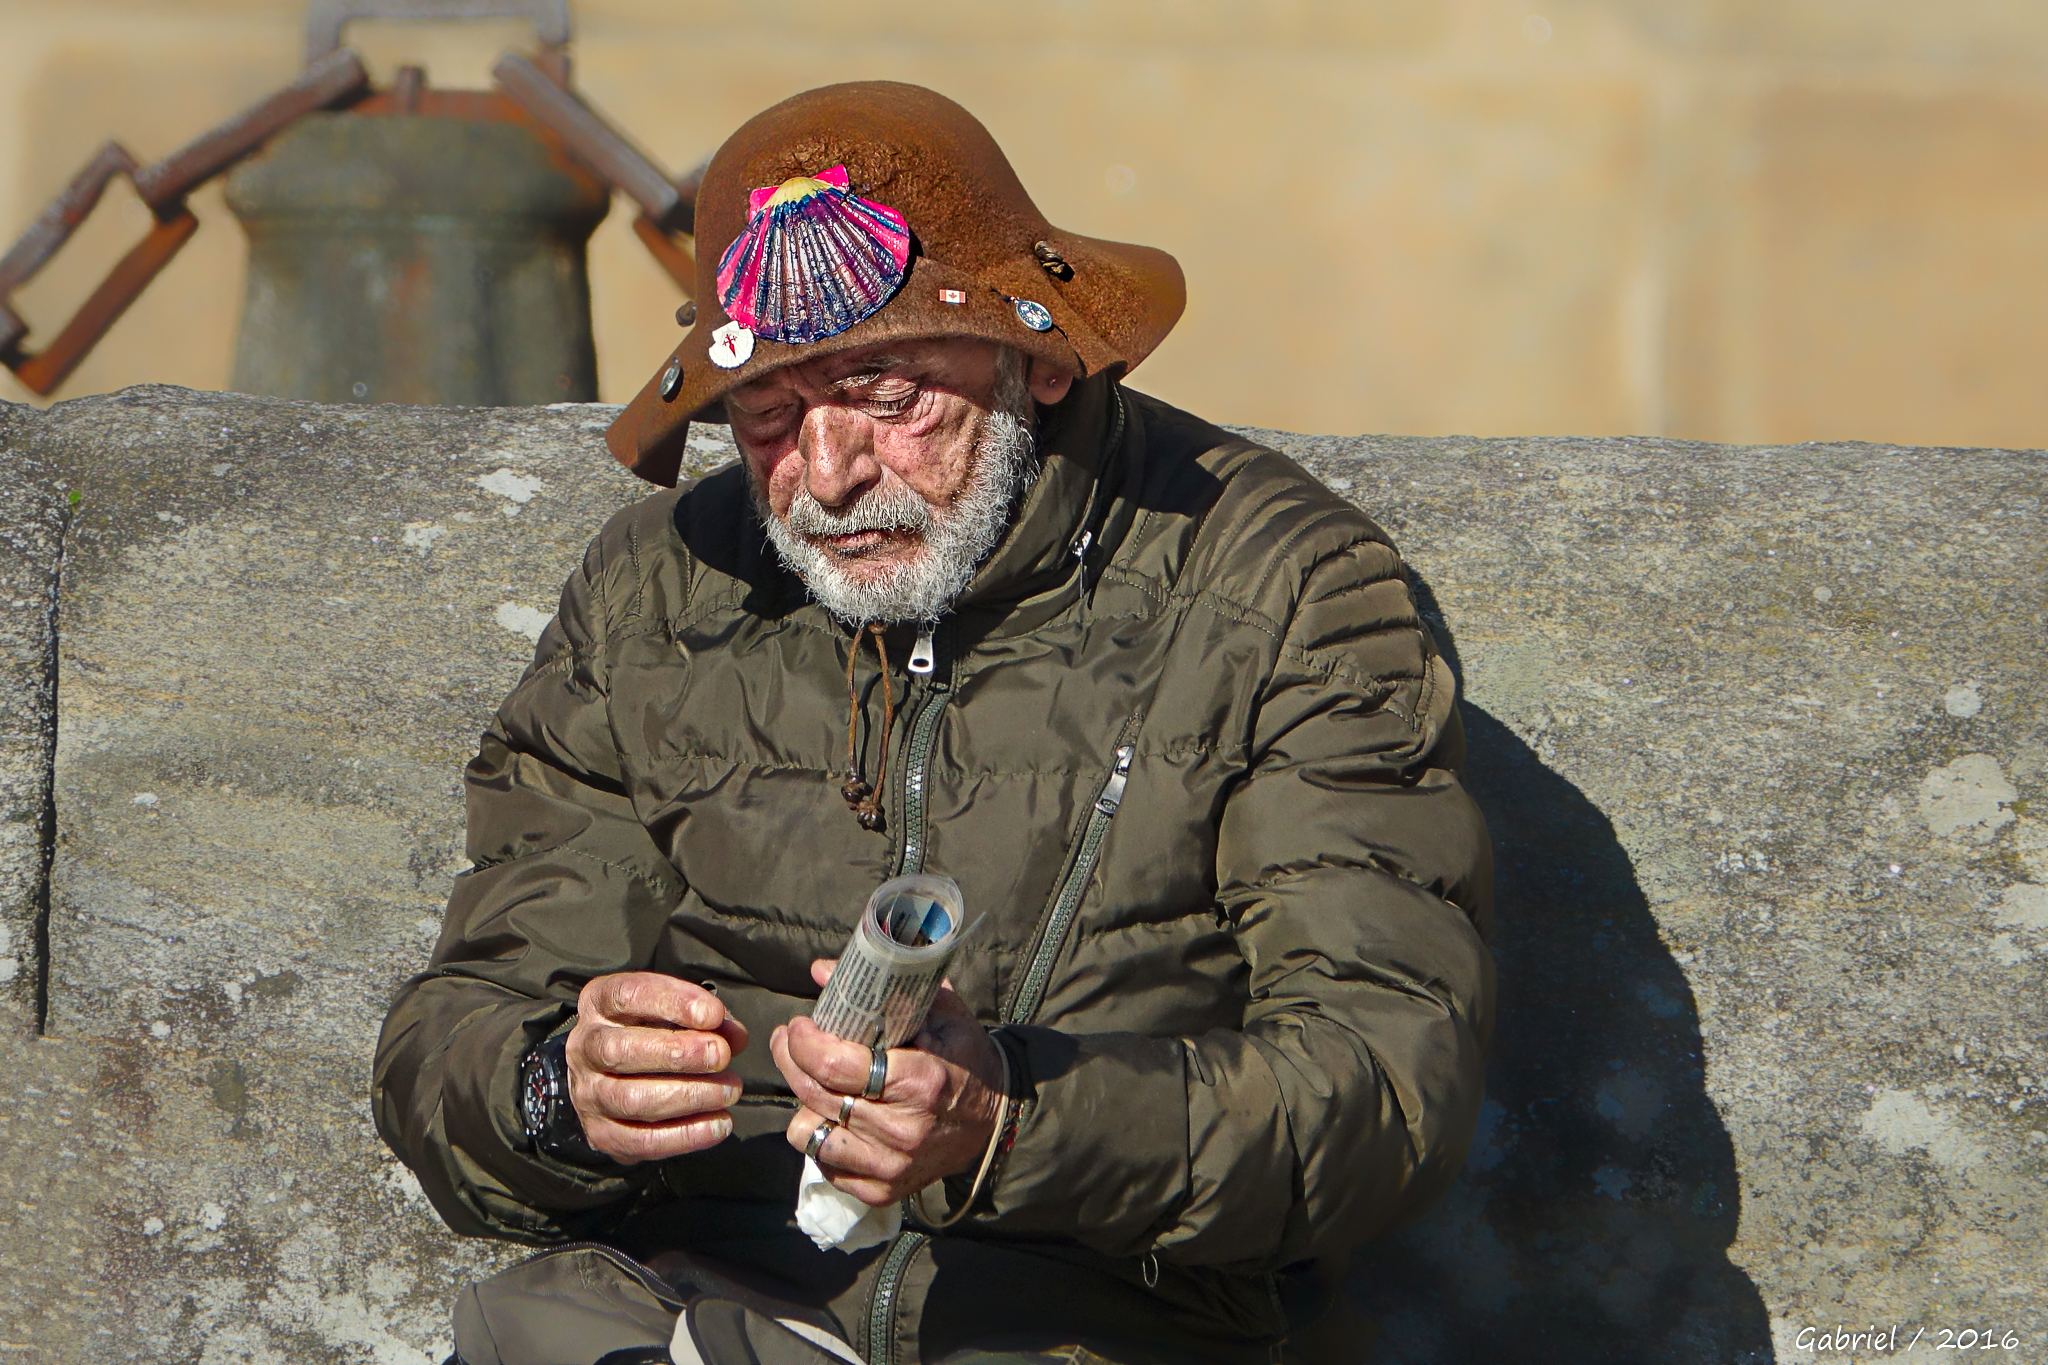
man, person, people, soldier, streetphotography, gente, fotografacallejera, ggl1, gaby1, xovesphoto, sonydscrx10iii, sonyrx10iii, rx10iii, rx10m3